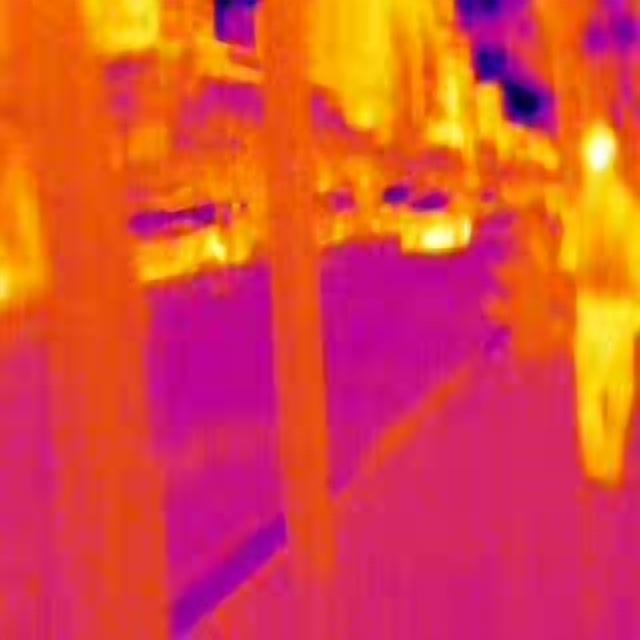
Detected objects:
label: person